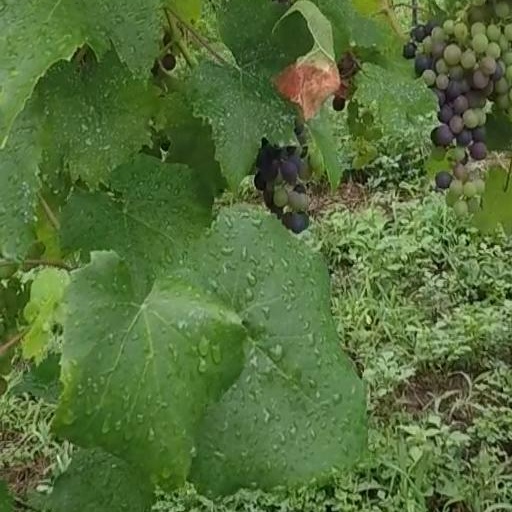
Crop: grape